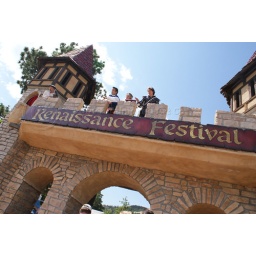
standing over the gate yelling at the lady you can't see who is on the ground